Grande Sonate 'Les Quatre Âges'

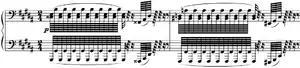
"50 Ans", the final movement, is subtitled "Prometheus Bound" and is very dark and intense.

The sonata ends with "50 Ans", called "Prométhée enchaîné" (Prometheus Bound), which gravely depicts the man looking toward death. This movement, in G minor, has the same tonal relationship to the third movement as the second has to the first. Contrary to classical traditions, however, the key in which the sonata ends is very distant from that in which it begins.